History of Moldova

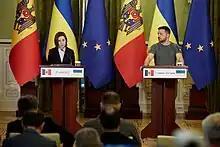
President of Moldova, Maia Sandu, with President of Ukraine, Volodymyr Zelenskyy in Kyiv, 27 June 2022.

Only 3 of the 31 political parties won more than the 6% of the popular vote required to win seats in parliament in the February 25, 2001 elections. Winning 49.9% of the vote, the Party of Communists of the Republic of Moldova (reinstituted in 1993 after being outlawed in 1991), gained 71 of the 101 parliament seats, and elected Vladimir Voronin as the country's third president on April 4, 2001. A new government was formed on April 19, 2001, by Vasile Tarlev. The country became the first post-Soviet state where a non-reformed communist party returned to power. In March–April 2002, the opposition Christian-Democratic People's Party organized a mass protest in Chișinău against the plans of the government to fulfill its electoral promise and introduce Russian as the second state language along with its compulsory study in schools. The government annulled these plans.